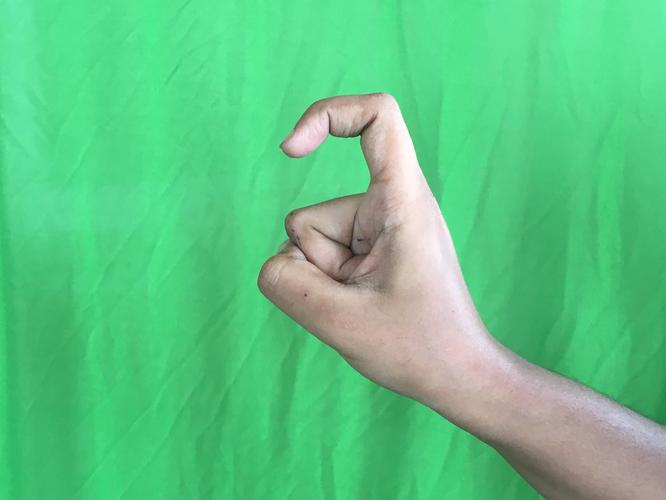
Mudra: Tamarachudam
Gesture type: single_hand